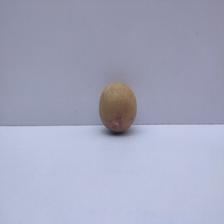
Size: Small